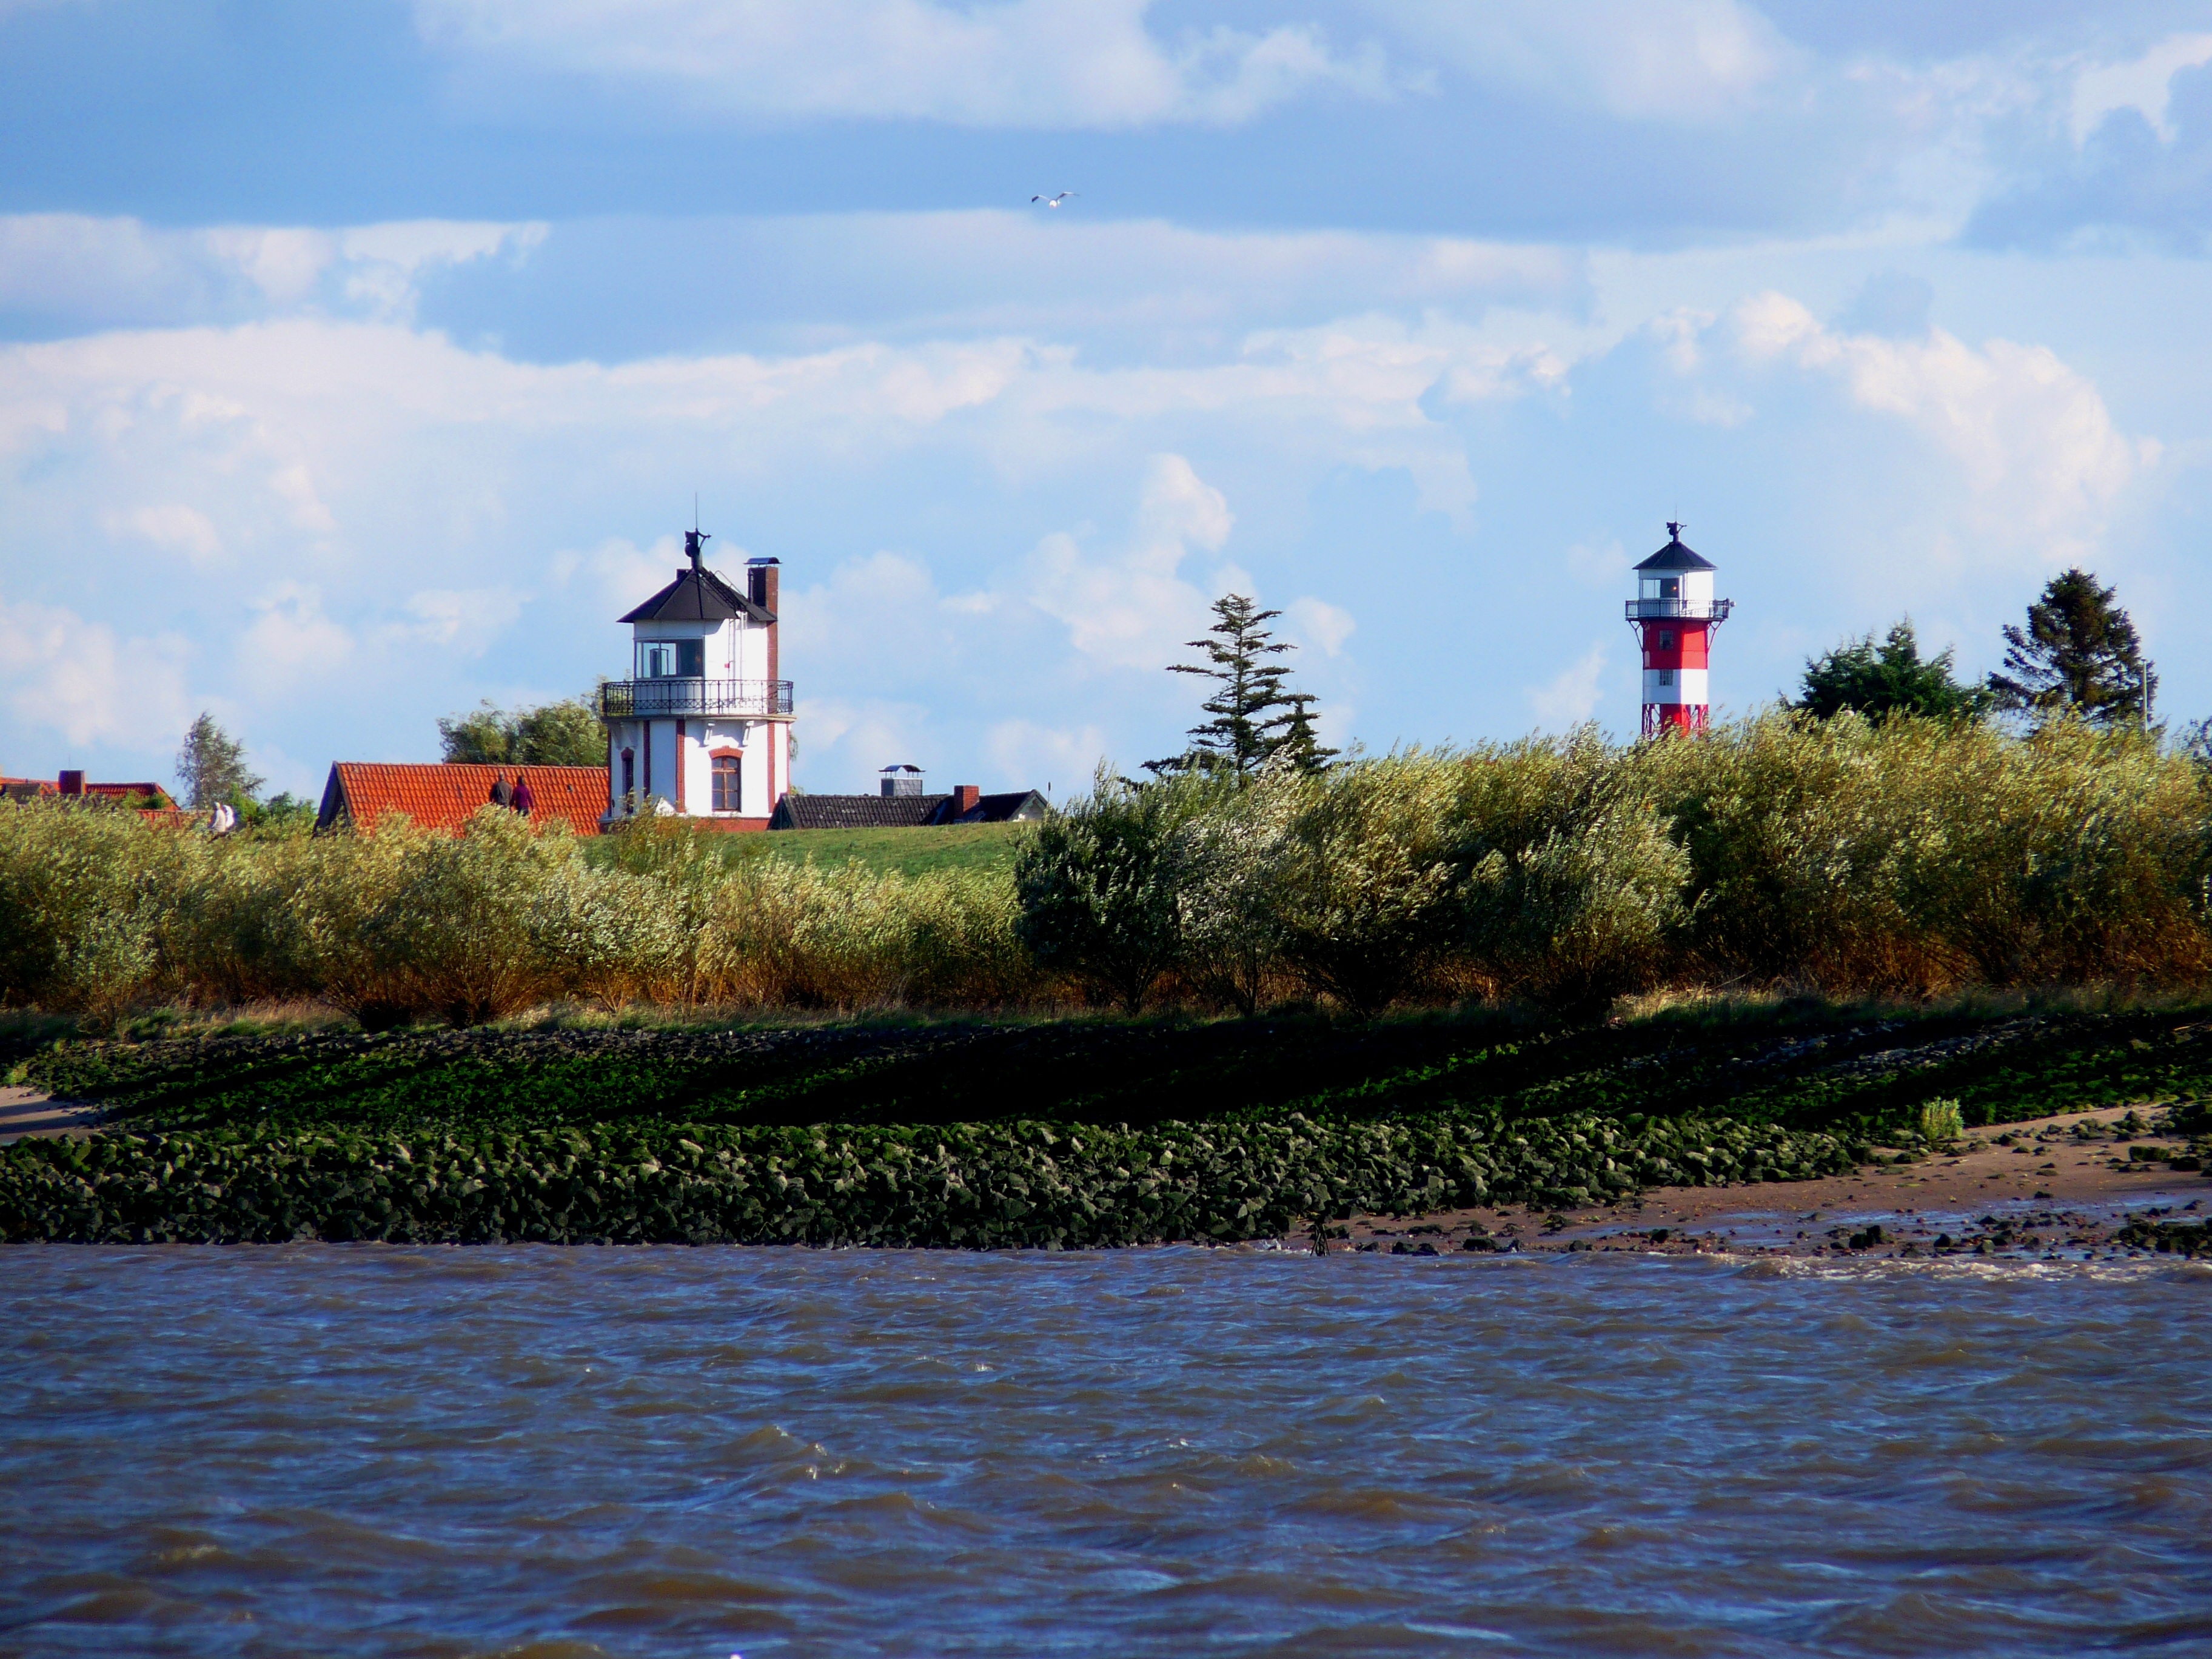
landscape, sea, coast, water, lighthouse, technology, shore, river, transport, cove, tower, bay, romantic, beacon, waterway, germany, navigation, shipping, maritime, mood, elbe, support, seafaring, lower saxony, rural area, daymark, ton, old country